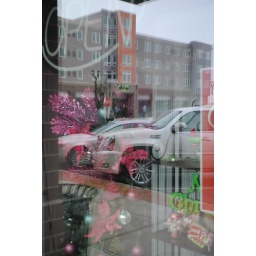
You can see the pink christmas tree in the window and the cars &amp;amp; building reflected into it